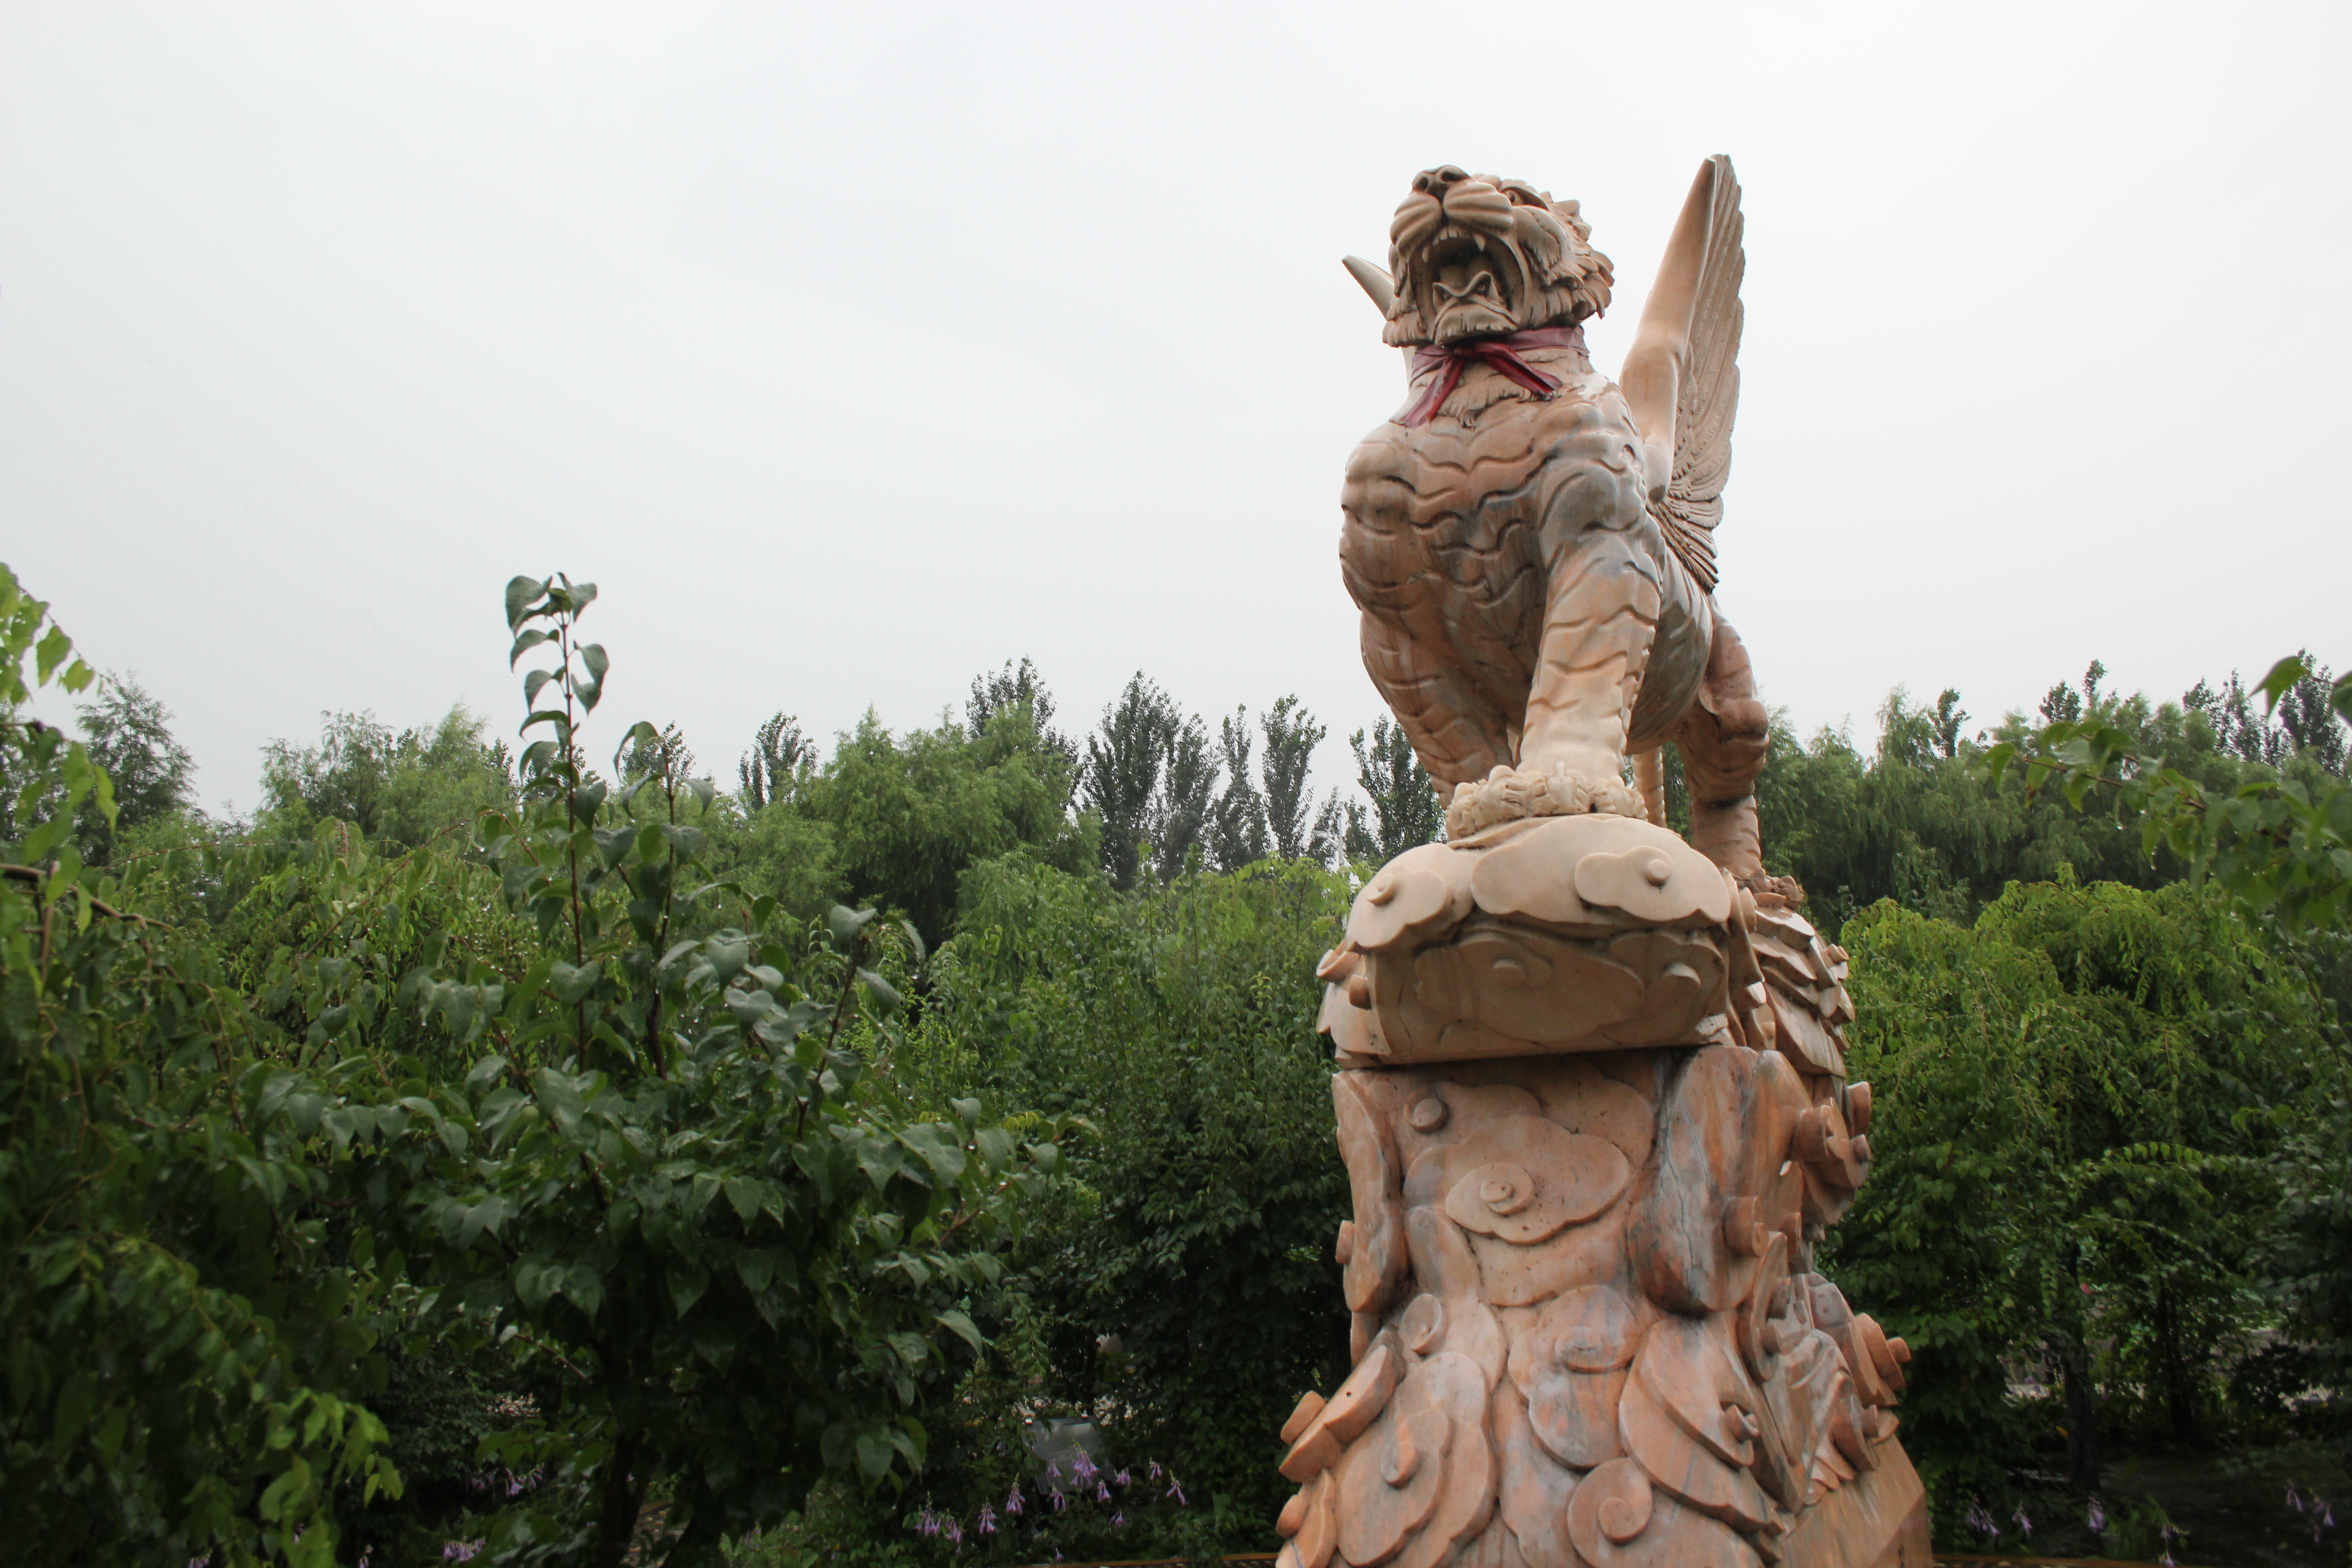
tourism, adventure, Beautiful Places, Pretty Places, environment, Interesting Places, harbin, museums, architecture, art, nature, museum, history, ancient history, china, asia, imperial palace, dynasty, beijing, planning, exhibition, sculpture, map, house, statue, stone carving, classical sculpture, monument, carving, botany, chainsaw carving, tree, garden, grass, temple, plant, nonbuilding structure, vacation, fawn, fictional character